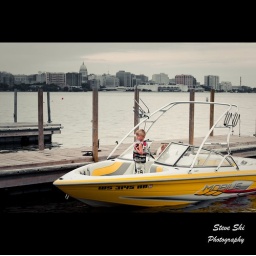
Cute boy in the boat